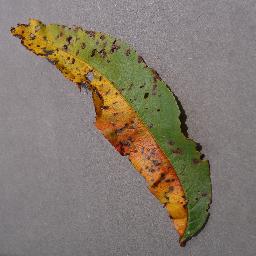
Label: Peach___Bacterial_spot